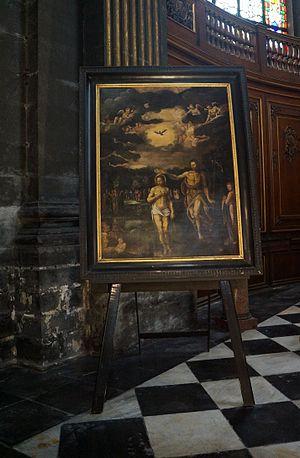
Lille (Nord, France), église Saint-Étienne, le Baptême du Christ, toile du XVIe siècle.
L’église Saint-Étienne est une église baroque située Rue de l'Hôpital-Militaire à proximité de la Grand'Place de Lille. Construite à partir de 1606 comme église du collège jésuite y attenant, et consacrée à l'Immaculée conception, elle est devenue paroissiale sous le patronage de saint Étienne en 1796. Cette église a été classée Monument historique en septembre 1987.